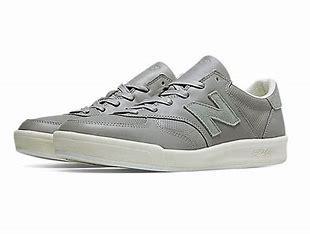
Brand: New
Model: Balance New Balance 300